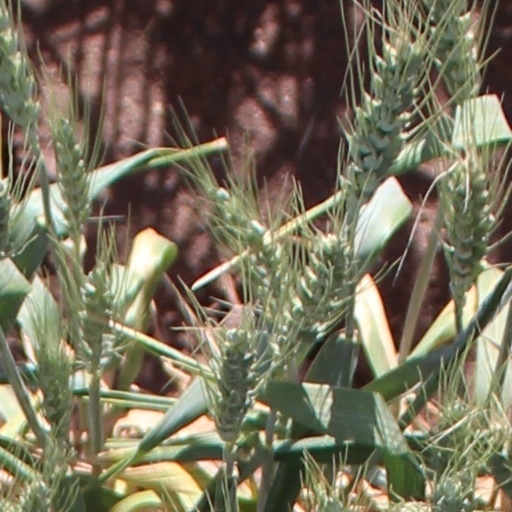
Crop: wheat